The Hidden Treasure of Area Zero

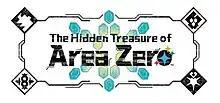

The Hidden Treasure of Area Zero is a two-part downloadable content expansion pack for the 2022 role-playing video games "Pokémon Scarlet" and "Violet" on Nintendo Switch. It is developed by Game Freak and published by The Pokémon Company and Nintendo for the Nintendo Switch.